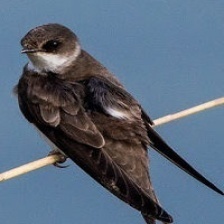
Species: SAND MARTIN
Scientific name: RIPARIA RIPARIA